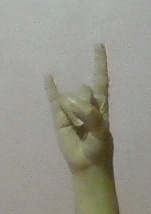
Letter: la